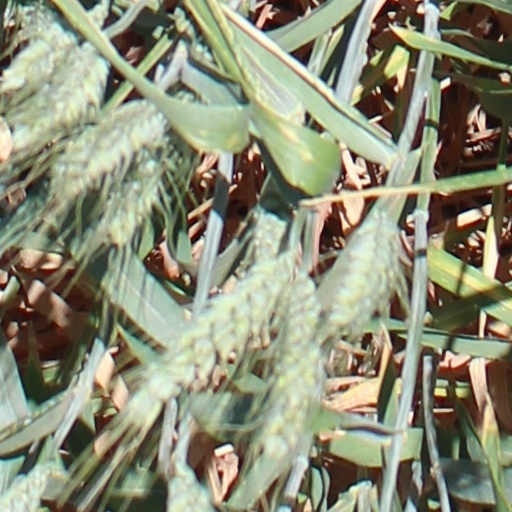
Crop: wheat